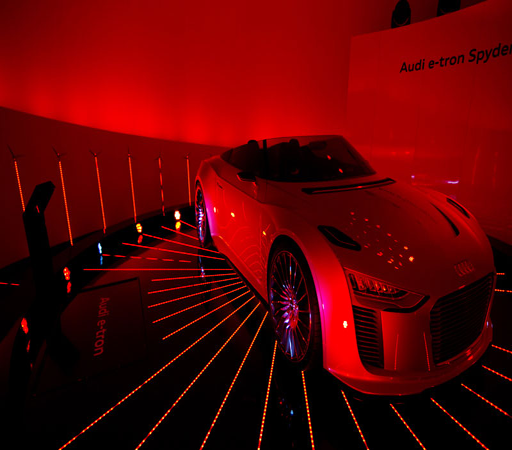
modern car in the pavilion